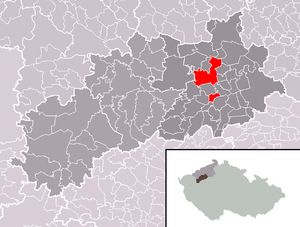
Kryry est une ville du district de Louny, dans la région d'Ústí nad Labem, en Tchéquie. Sa population s'élevait à 2 318 habitants en 2018.
Louny est une ville de la région d'Ústí nad Labem, en Tchéquie et le chef-lieu du district de Louny. Sa population s'élevait à 18 446 habitants en 2018.